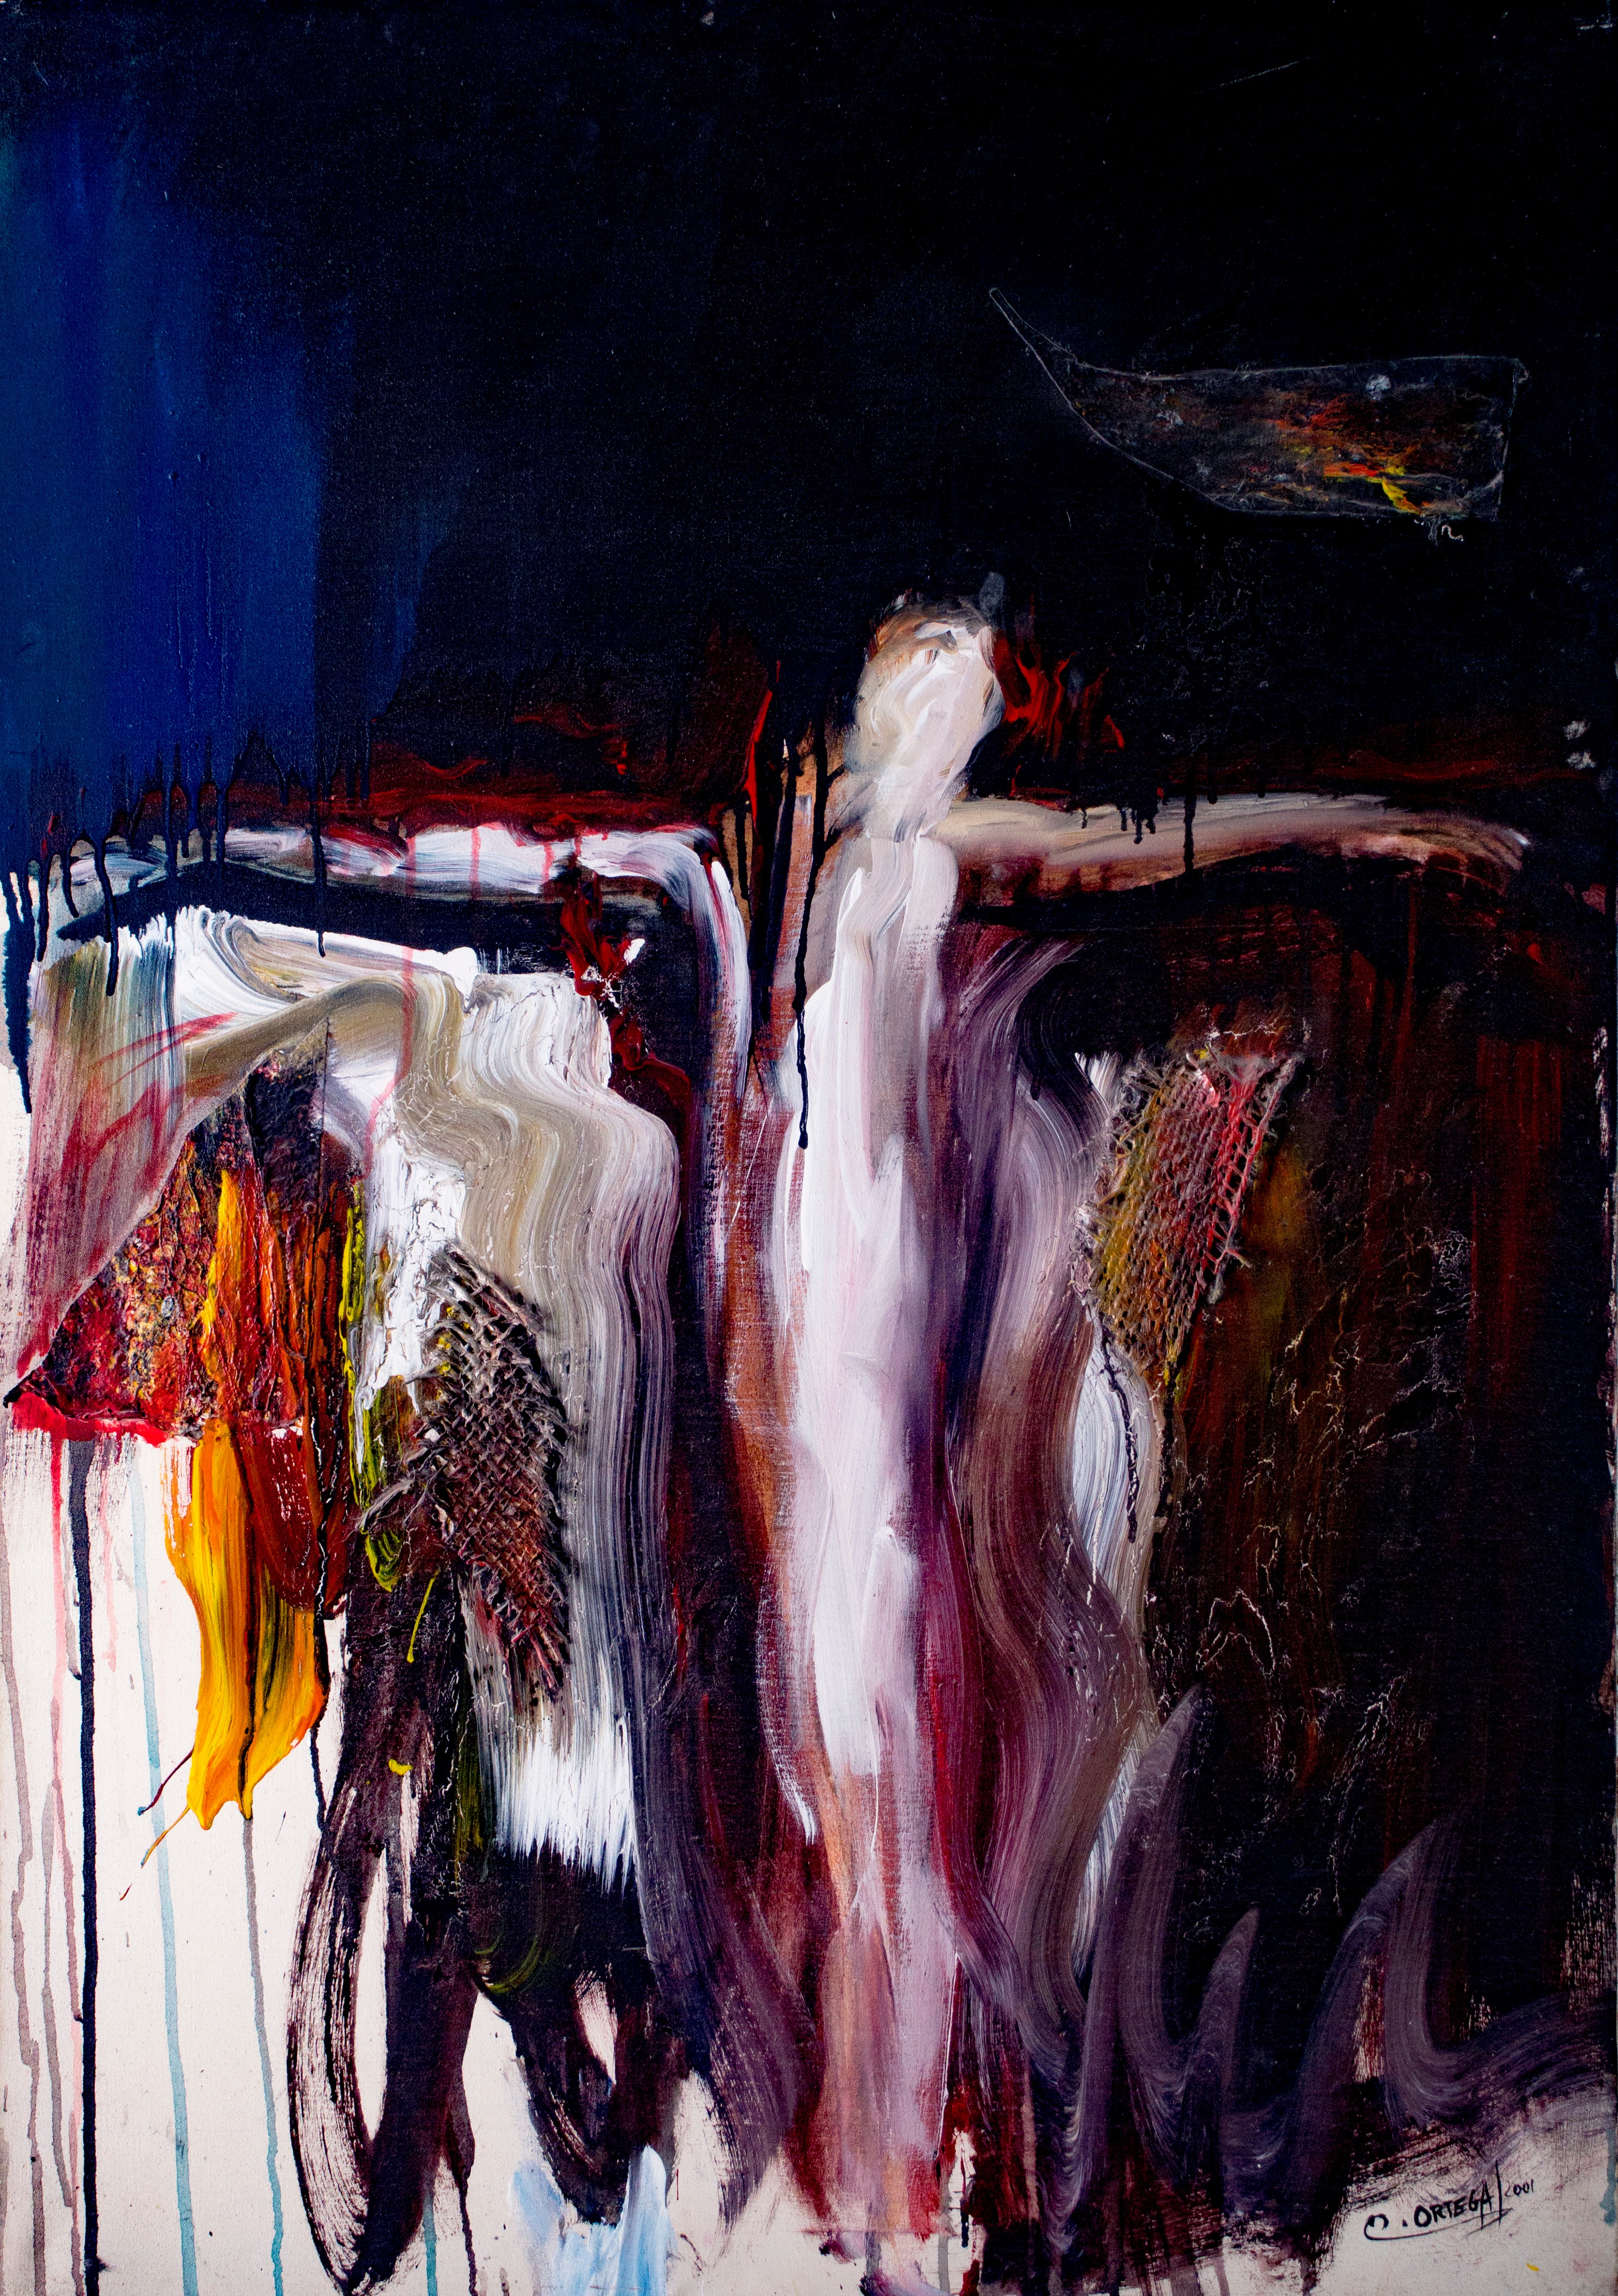
color, painting, art, modern art, acrylic paint